Roald Amundsen Memorial

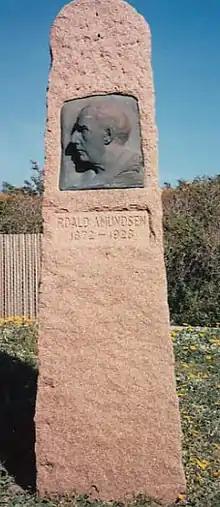
The memorial in 2007

The Roald Amundsen Memorial by Sigvald Asbjørnsen is installed in San Francisco's Golden Gate Park, in the U.S. state of California. It honours Norwegian polar explorer Roald Amundsen, the first person to the South Pole.